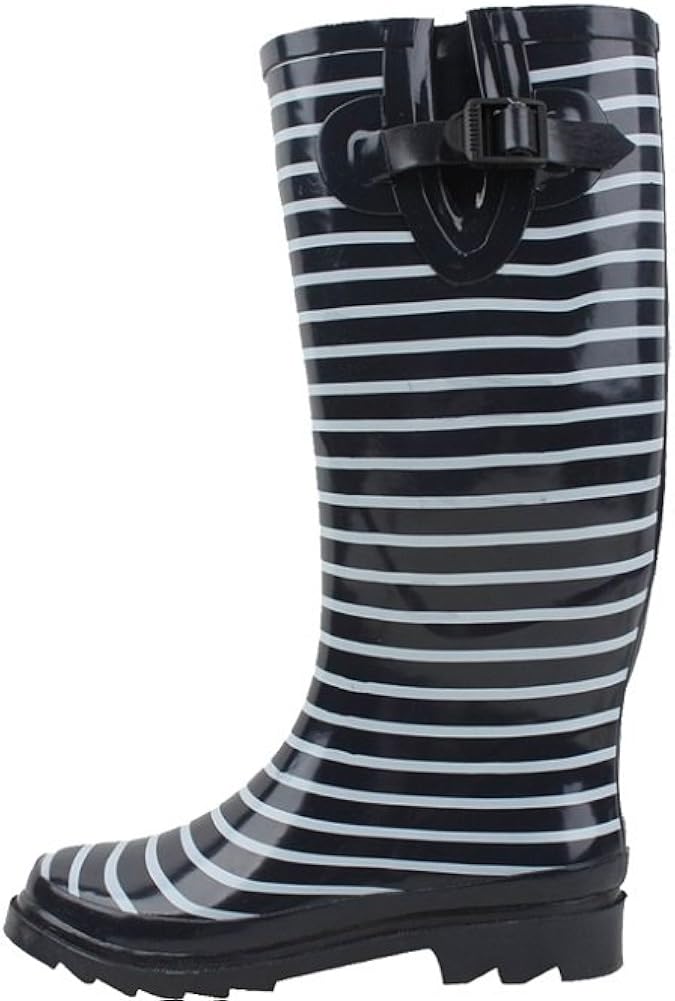
AimTrend Women's Wellies Rubber Rain and Snow Boot
Category: AMAZON FASHION
AimTrend rain boots are all weather proof. Great for those wet rainy days and heavy snow. Enjoy summer and year round. Comfortable to wear all day. Elegant and easy wash. The non-marking rubber outsole features micro tracks providing much better traction on both wet and dry surfaces.
Features: Rubber | Shaft measures approximately 14 inches from top of the heel. | Calf opening circumference is approximately 16 inches. | Rubber sole fully waterproof | Comfortable - Great for all day wear | Rain Boot, Snow Boot, Beach, Rubber, Hail Storm